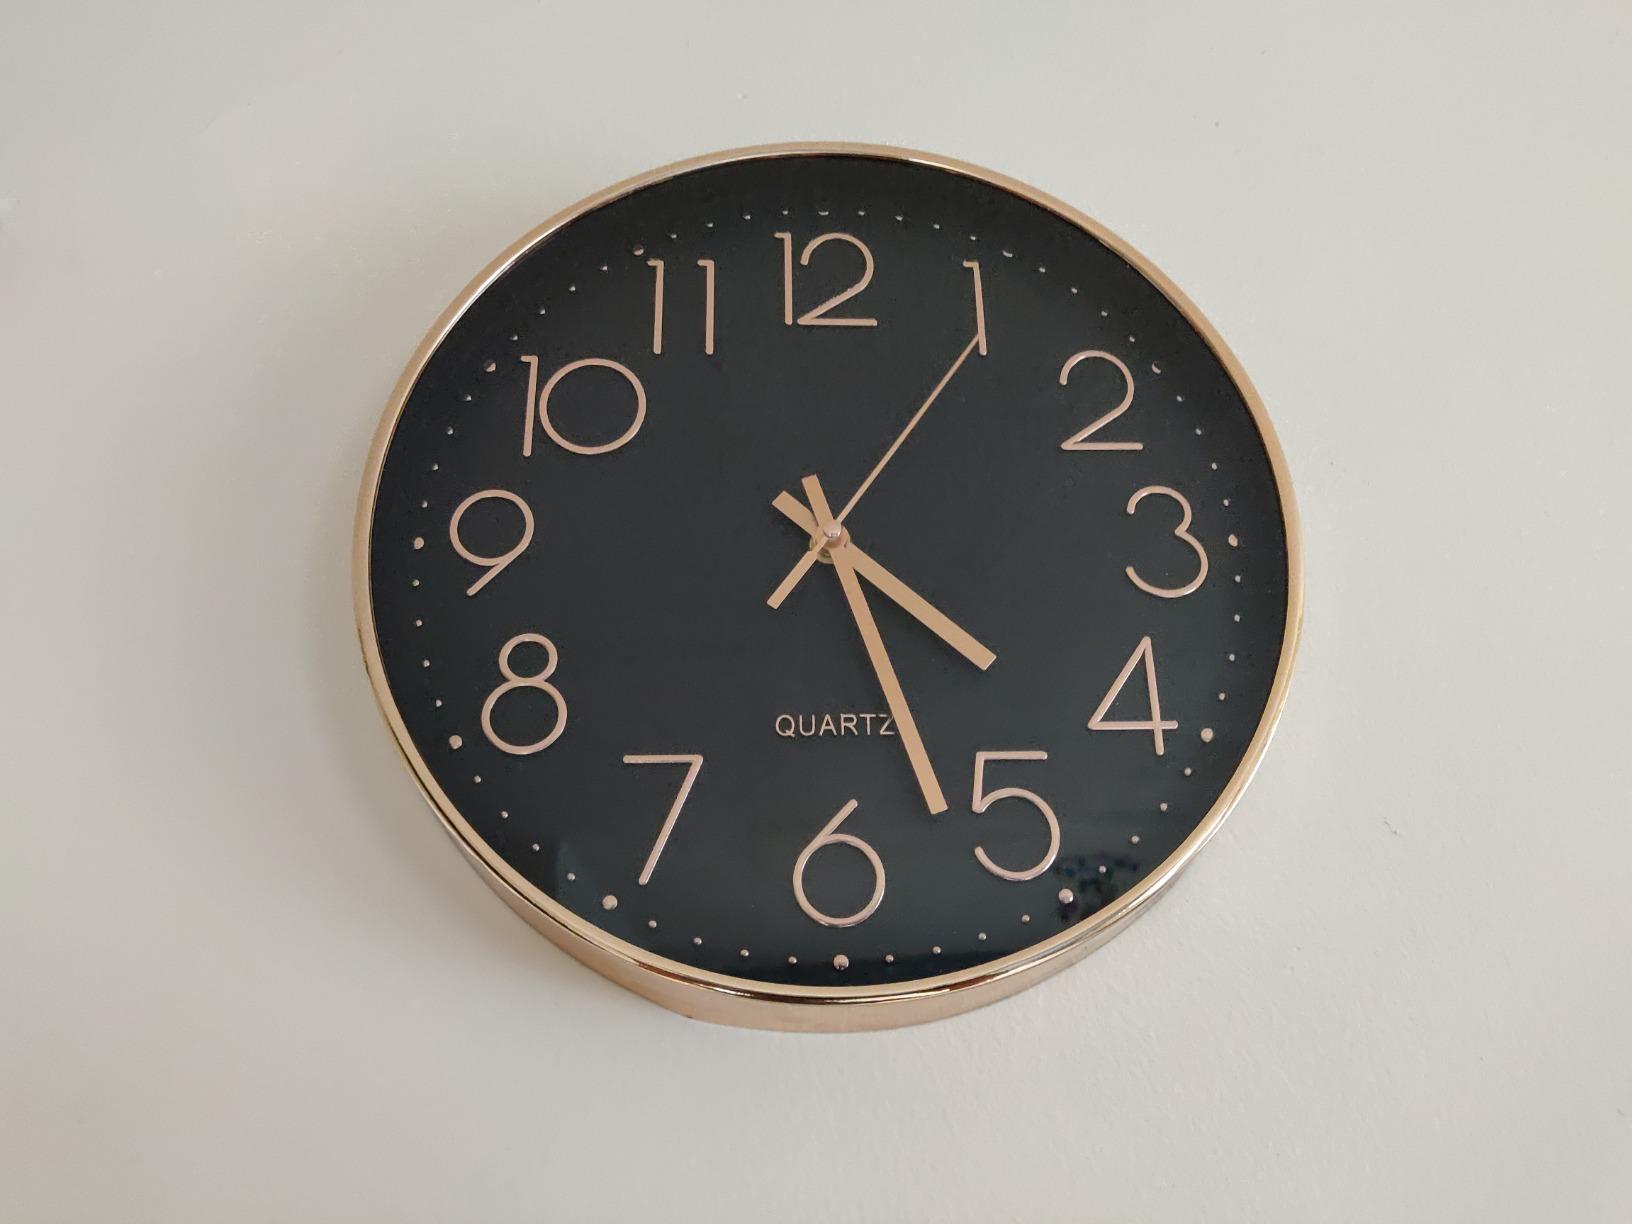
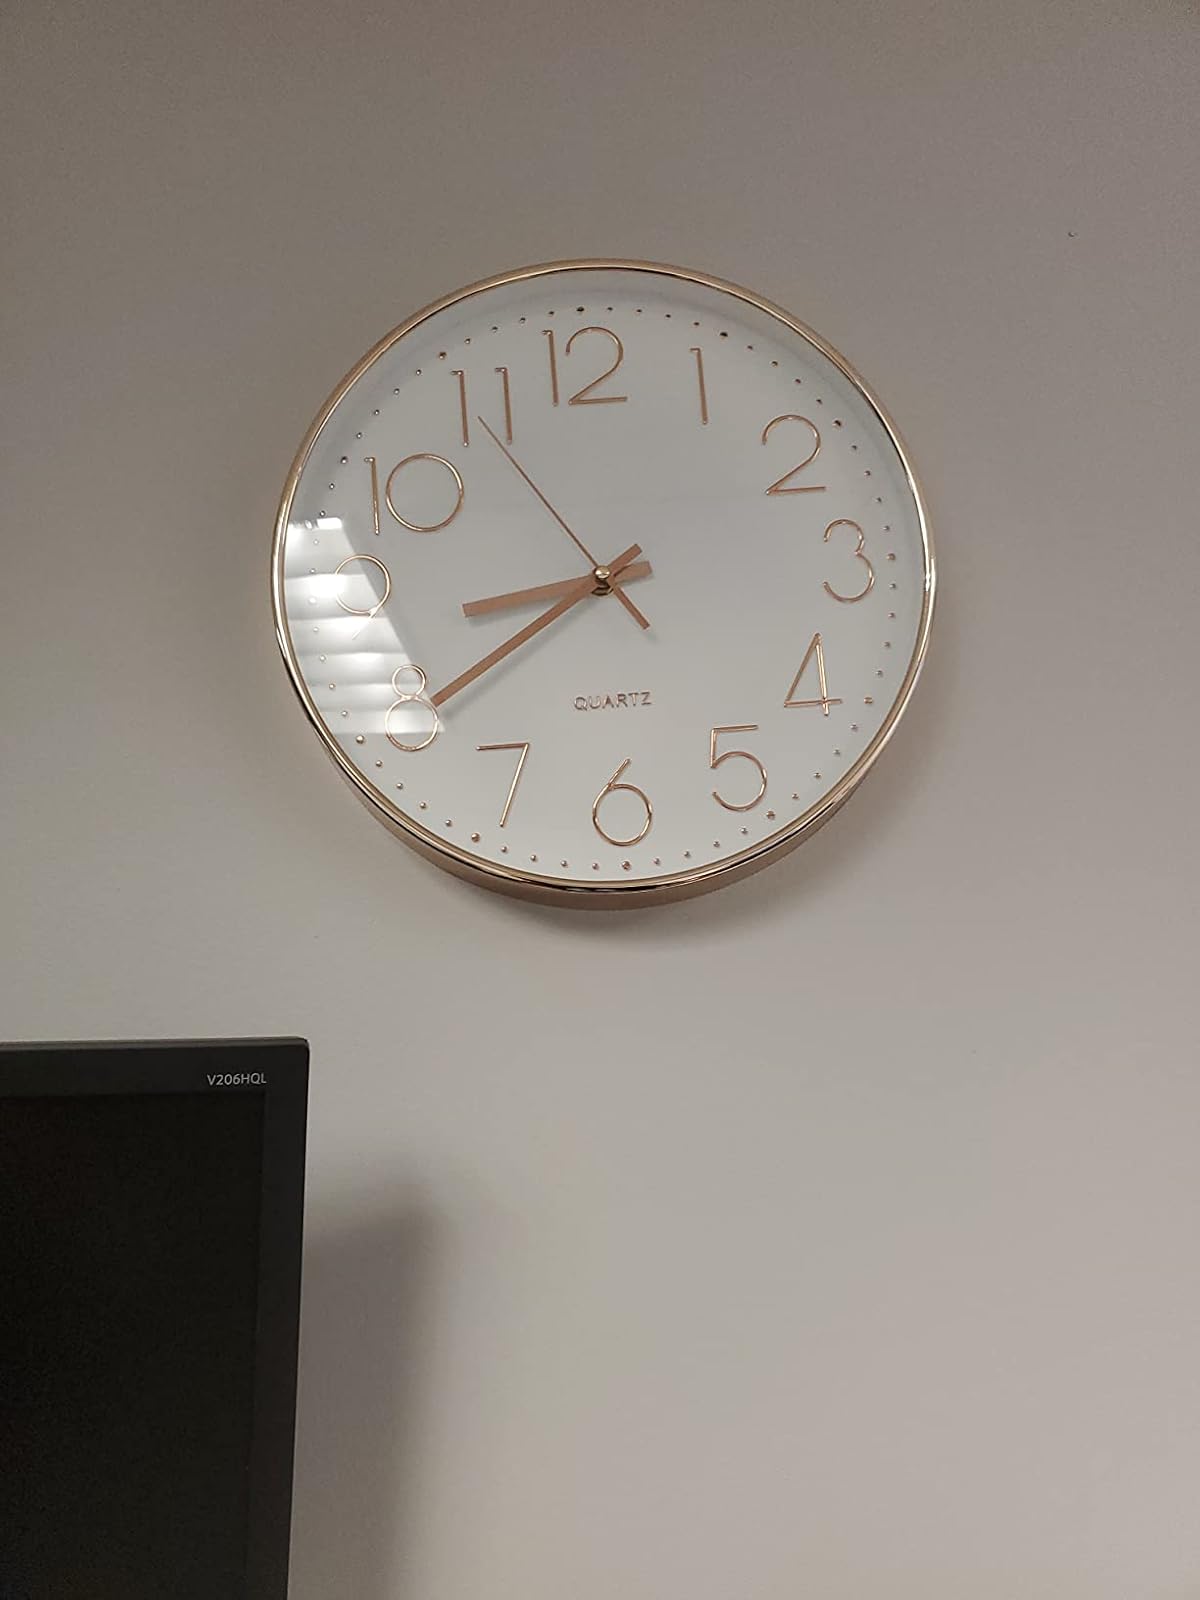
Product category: clock
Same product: no